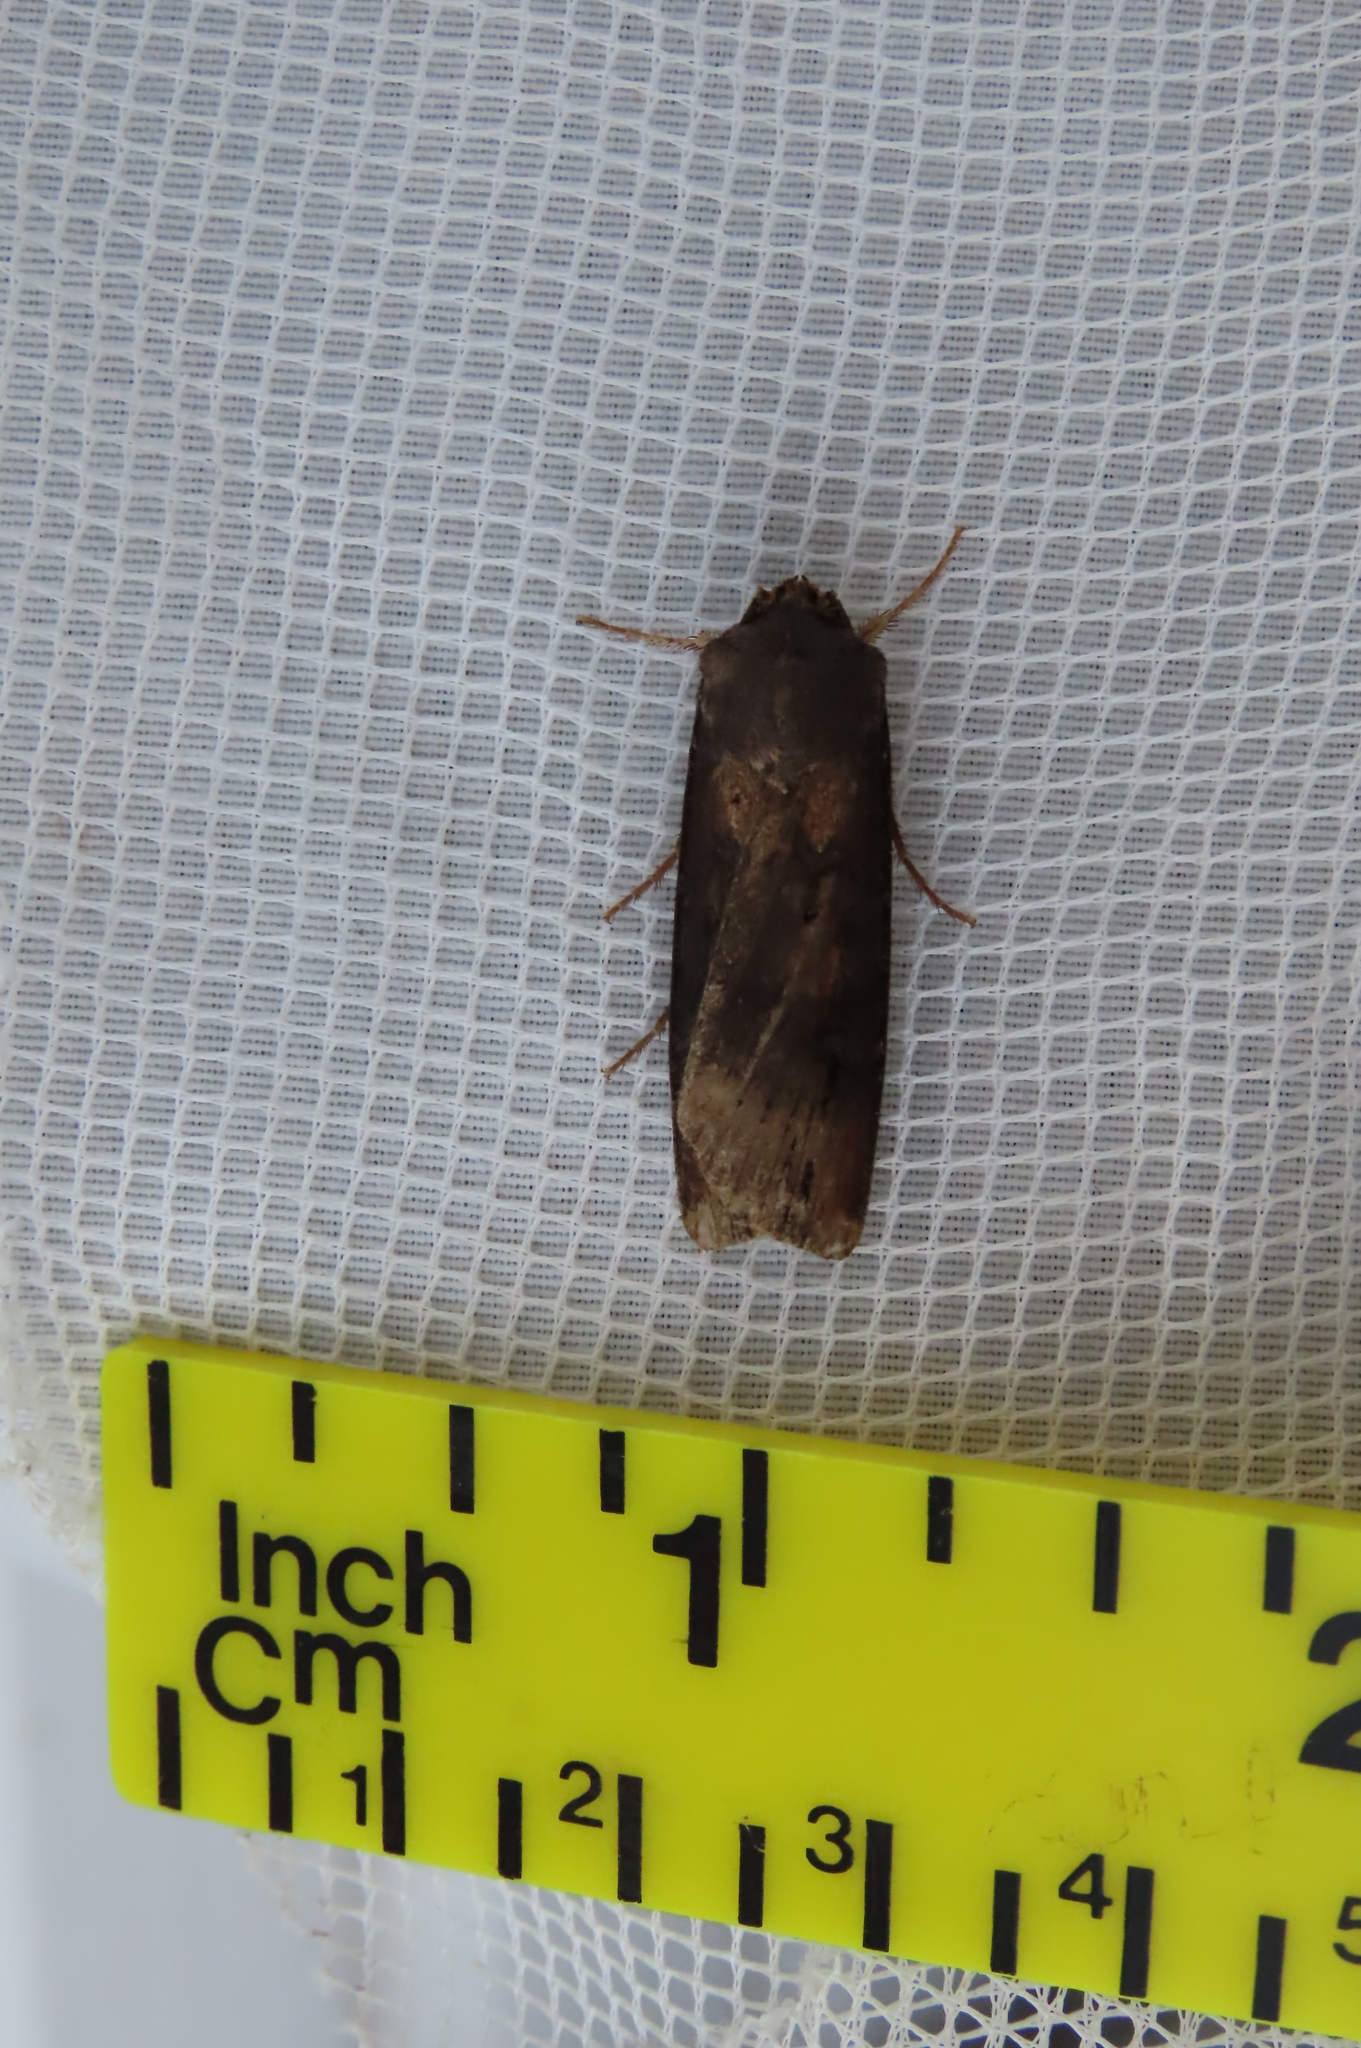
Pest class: cutworms